Details (film)

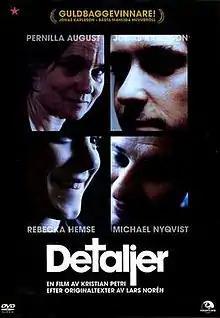
Swedish cover

Details is a 2003 Swedish drama film directed by Kristian Petri about a young author and her various relationships over ten years. It was entered into the 26th Moscow International Film Festival.